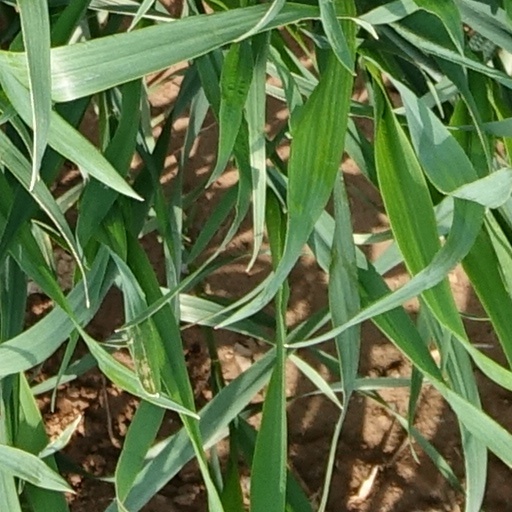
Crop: wheat